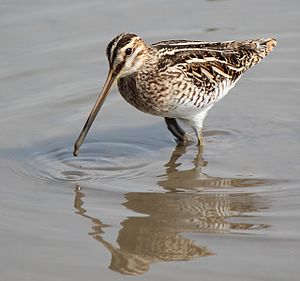
Gallinago
Dobbeltbekkasin Gallinago gallinago
Dobbeltbekkasin Gallinago gallinago
Gallinago er en slægt af vadefugle. Slægten omfatter ca. 17 arter i verden, hvoraf to forekommer i Danmark: dobbeltbekkasin som ynglefugl og tredækker som trækgæst. De øvrige arter i slægten er vidt udbredt i verden: Syd- og Nordamerika, Central- og Østeuropa, Afrika og Asien. Navnet Gallinago kommer af det latinske gallina = høne.